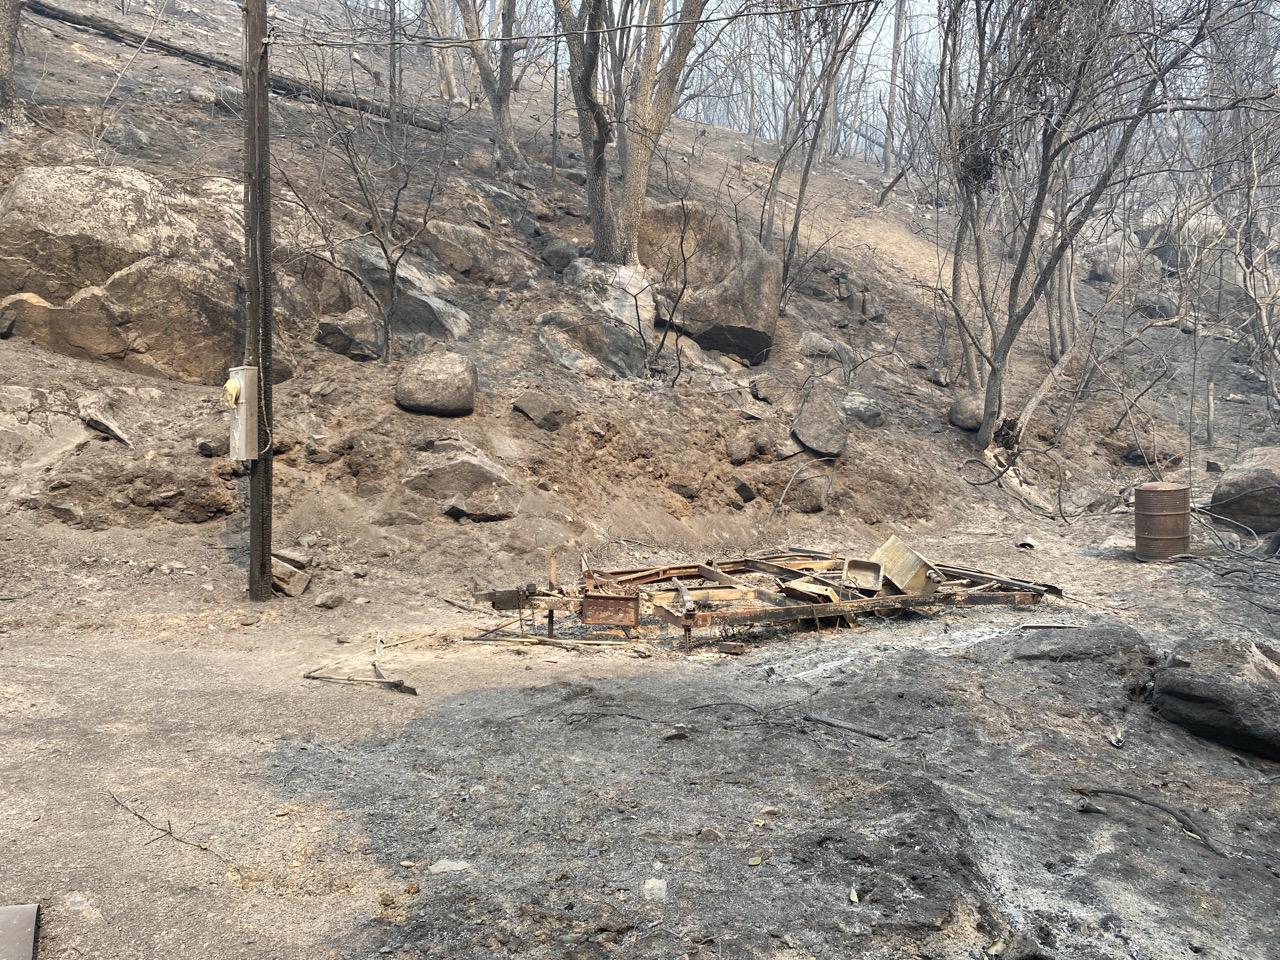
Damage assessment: destroyed